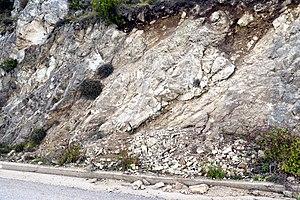
Le col de Scalella est l'un des principaux cols de Corse.